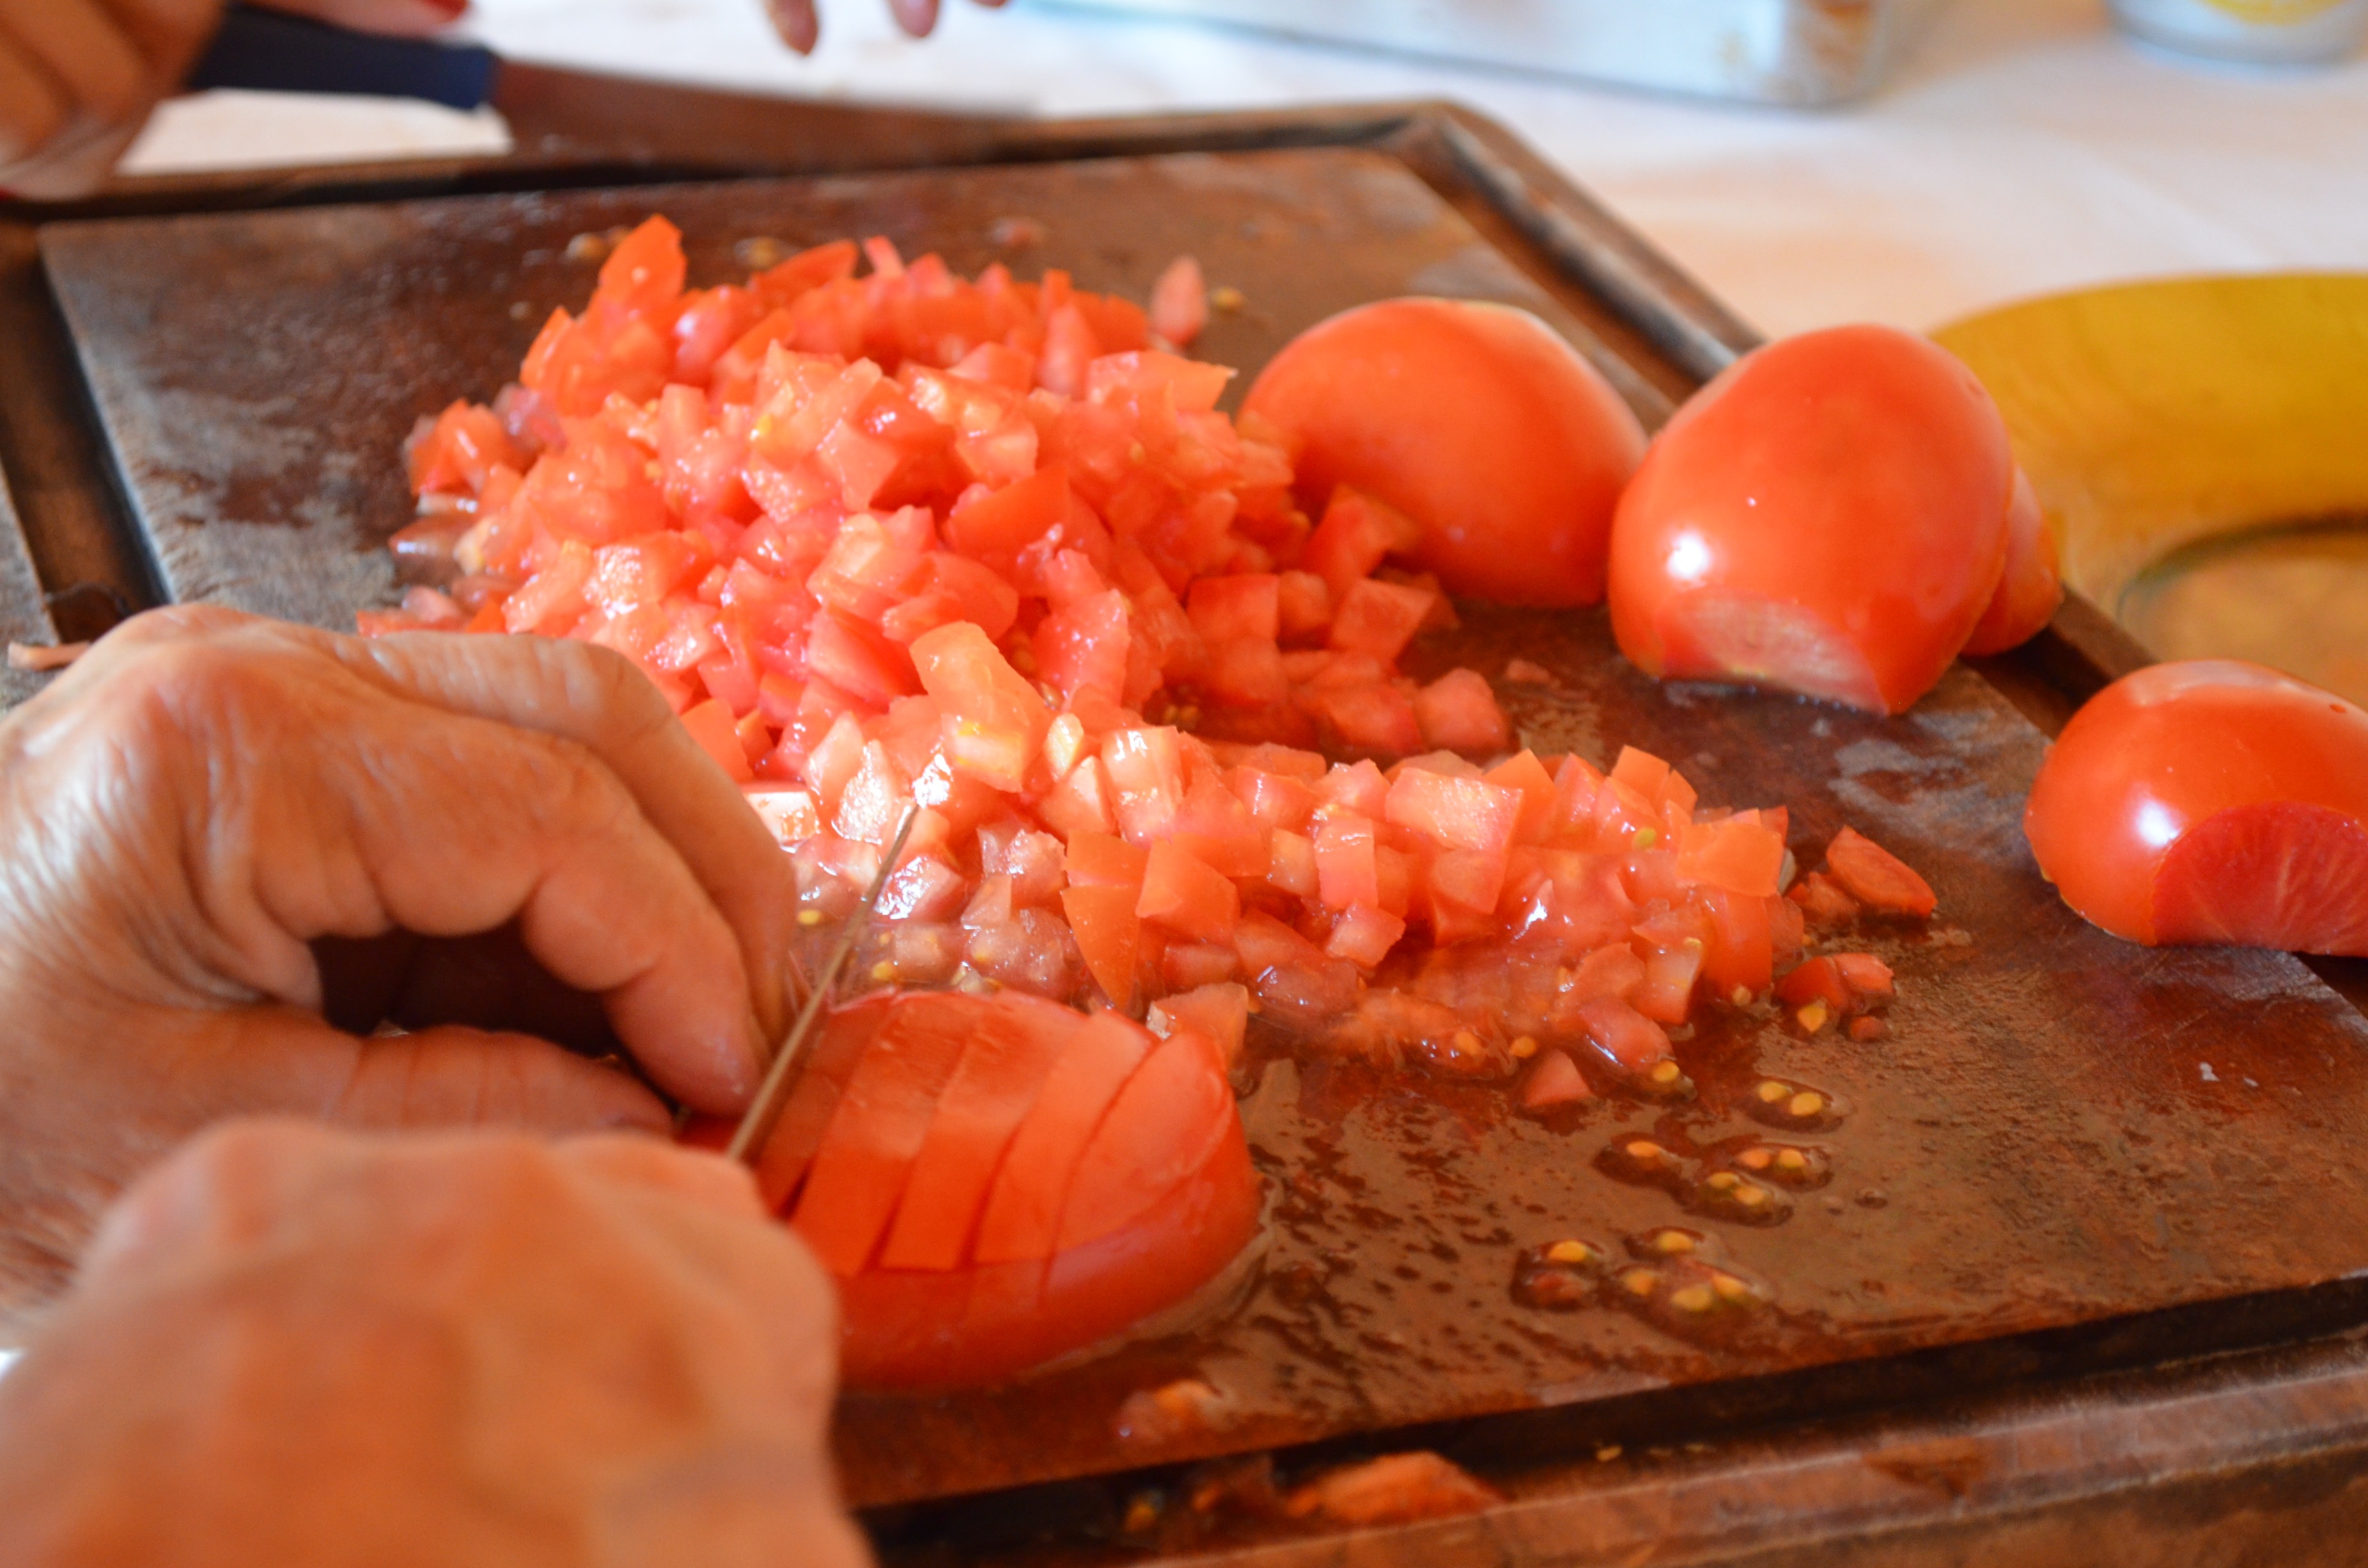
dish, meal, food, ingredient, produce, vegetable, seafood, kitchen, recipe, fish, healthy, cuisine, tomato, asian food, tomatoes